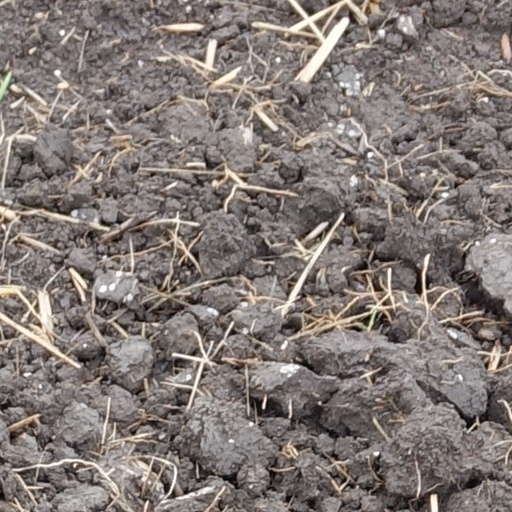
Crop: wheat